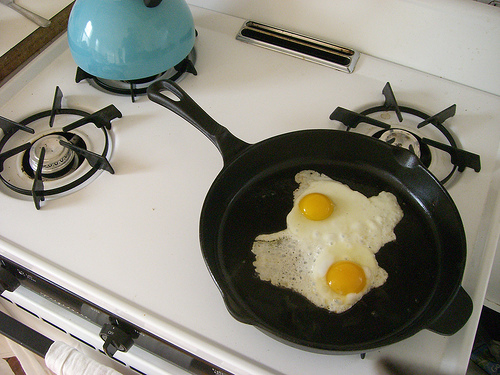
Label: sunny_side_up_eggs